Clara Kimball Young

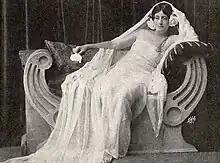
Clara Kimball Young as Marguerite Gautier in "Camille", 1915

Edith Matilda Clara Kimball was born in Chicago on September 6, 1890, the only child to Edward Kimball and Pauline Madeline Kimball (née Garrette, 1860–1919), both of whom were traveling stock actors. She made her stage debut at the age of three, and throughout her early childhood traveled with her parents and acted with their theater company. She attended St. Francis Xavier Academy in Chicago. Afterward, she was hired into a stock company and resumed her stage career, traveling extensively through the United States and playing in various small town theaters.